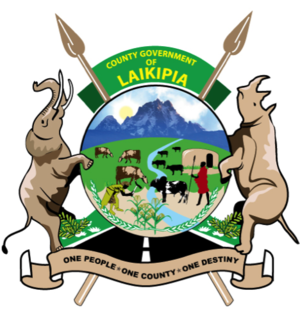
Laikipia est l'un des quarante-sept comtés du Kenya, situé à hauteur de l'équateur dans l'ancienne province de la vallée du Rift. Il existe deux centres urbains majeurs, Nanyuki au sud-est, et Nyahururu au sud-ouest. Sa capitale est Rumuruti. Sa superficie est de 9 462 km².